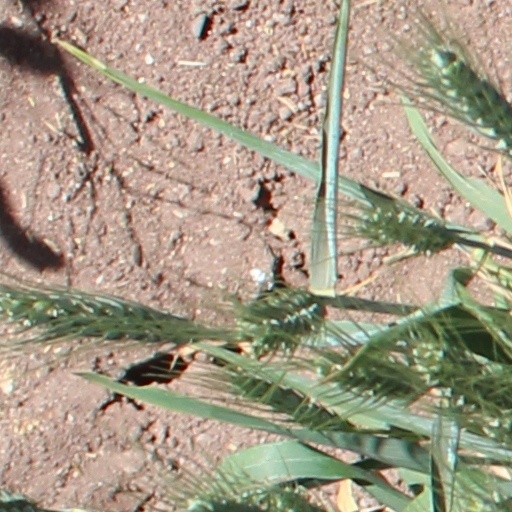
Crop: wheat